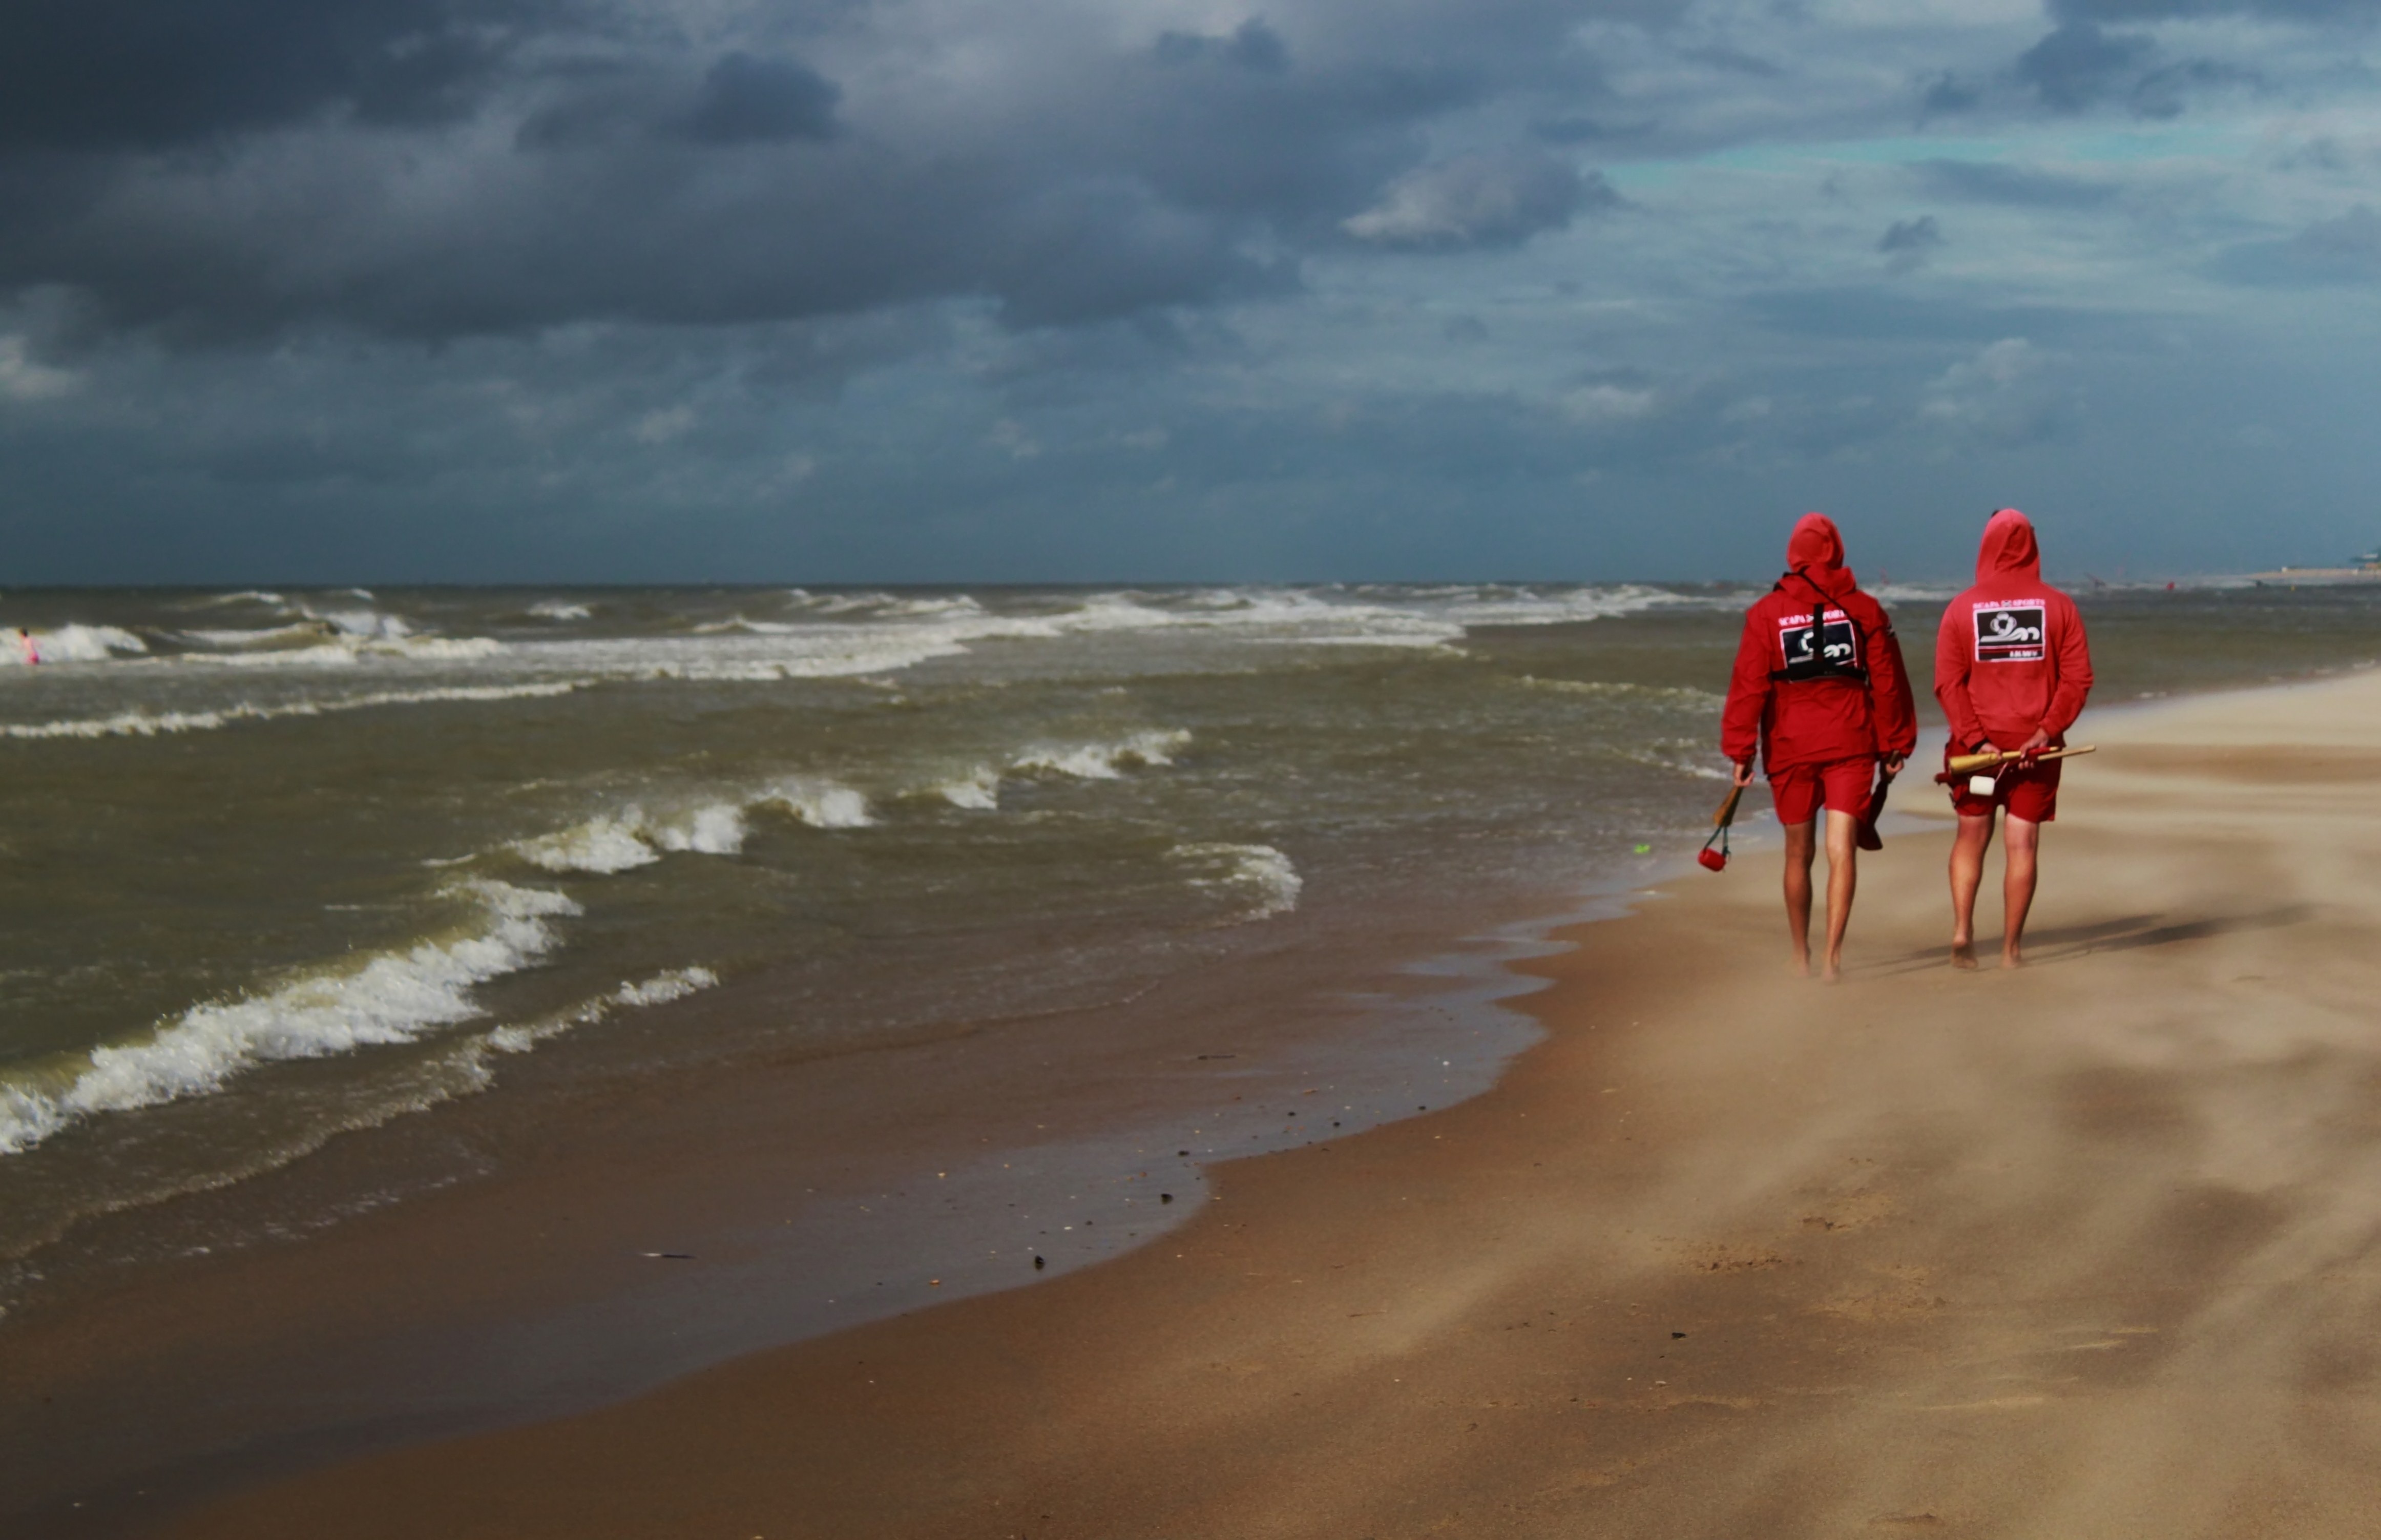
beach, landscape, sea, coast, water, nature, sand, ocean, horizon, people, sky, hiking, shore, wave, run, wind, vacation, walk, red, color, weather, bay, human, body of water, clouds, windy, north sea, go, cape, wind wave, natural weather mood, life guide